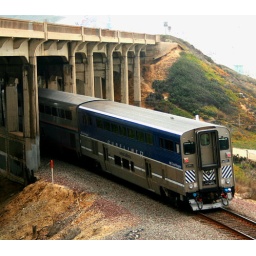
amtrack surfliner train under thr torrey pines state beach bridge, heading south to san diego, california